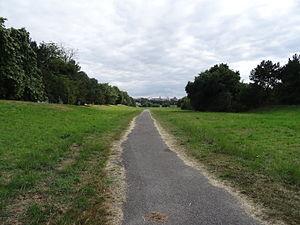
La coulée verte, au fond le centre-ville
Le quartier Maurepas - Patton est un quartier rennais situé au nord de la ville. Il est délimité à l'ouest par le canal Saint-Martin et au sud par la rue de Fougères.
La coulée verte de la Pénétrante ou coulée verte de Rennes est un espace vert situé dans les quartiers nord de Rennes, entre la rocade et les prairies Saint-Martin. Prévu pour accueillir un axe routier dans les années 1980, le projet est abandonné face aux contestations des riverains et est désormais laissé tel quel avec sa végétation, lui attribuant le nom de coulée verte.